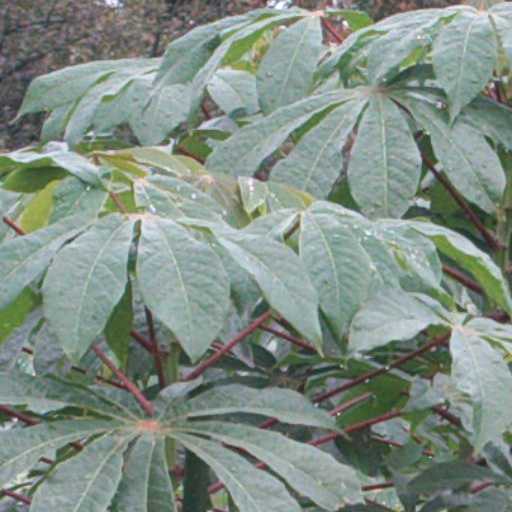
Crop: cassava